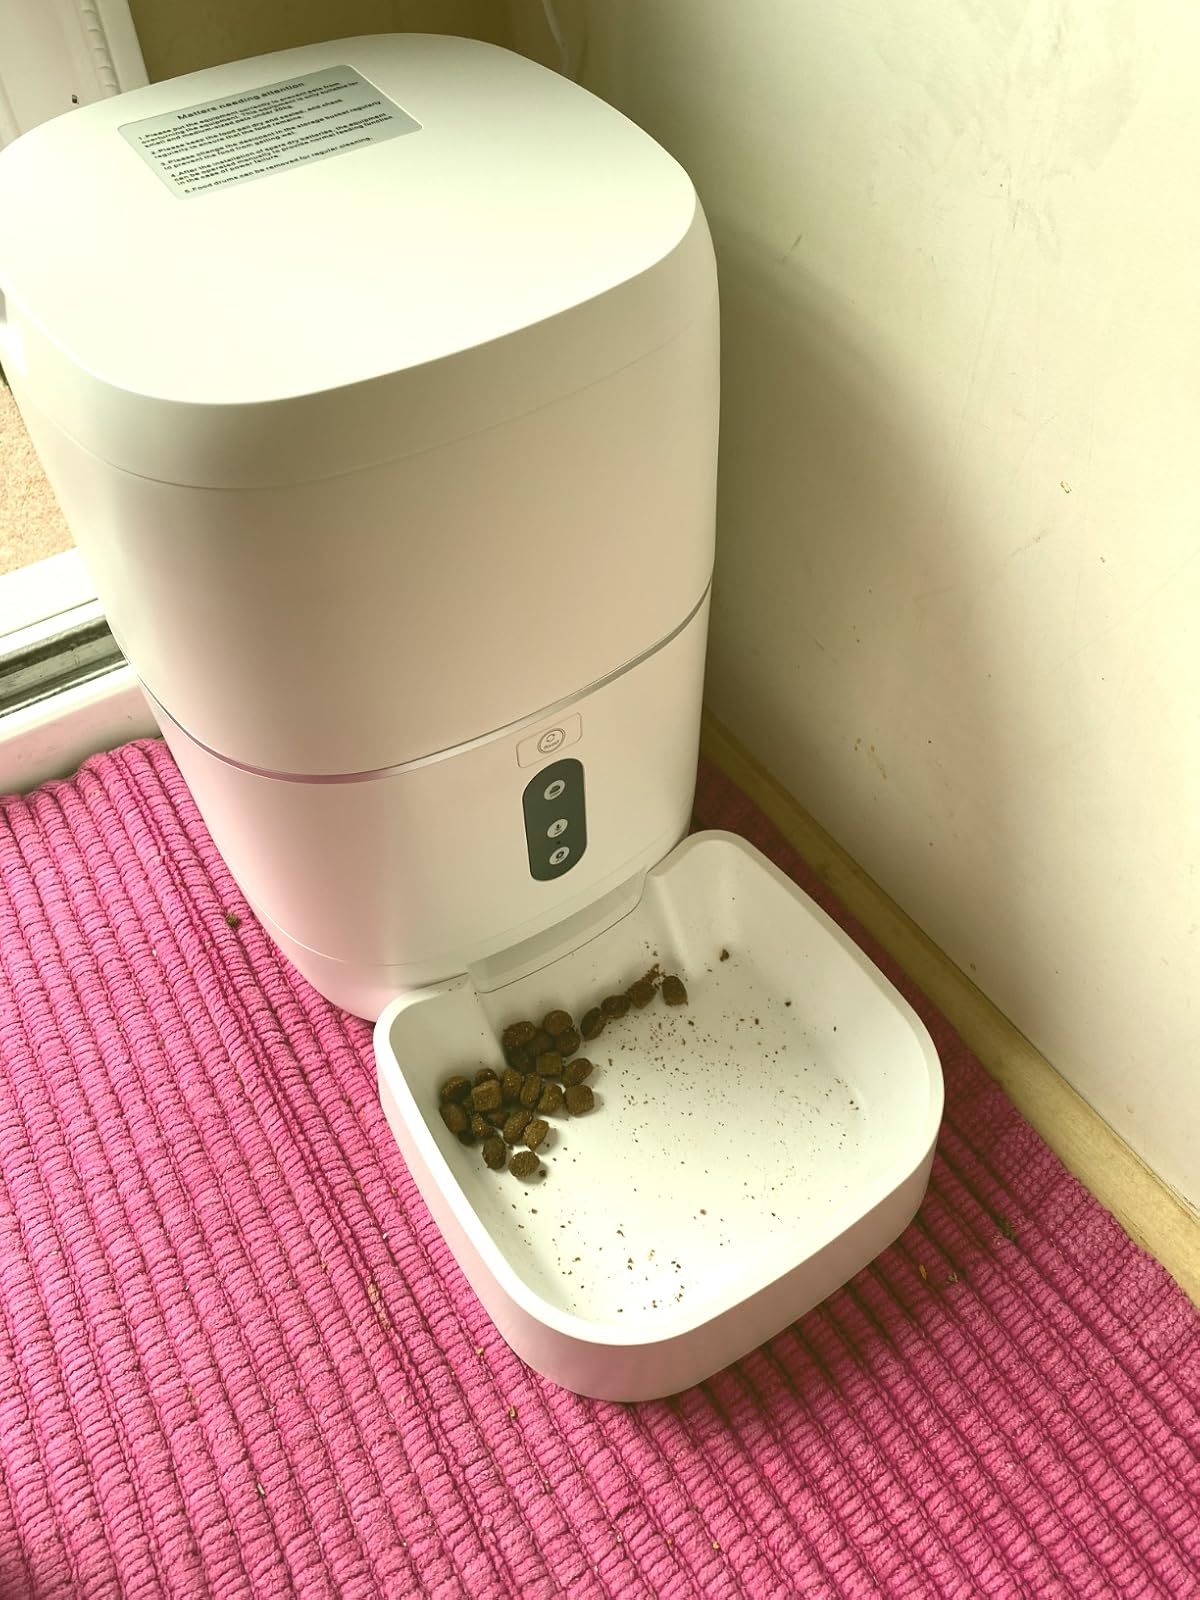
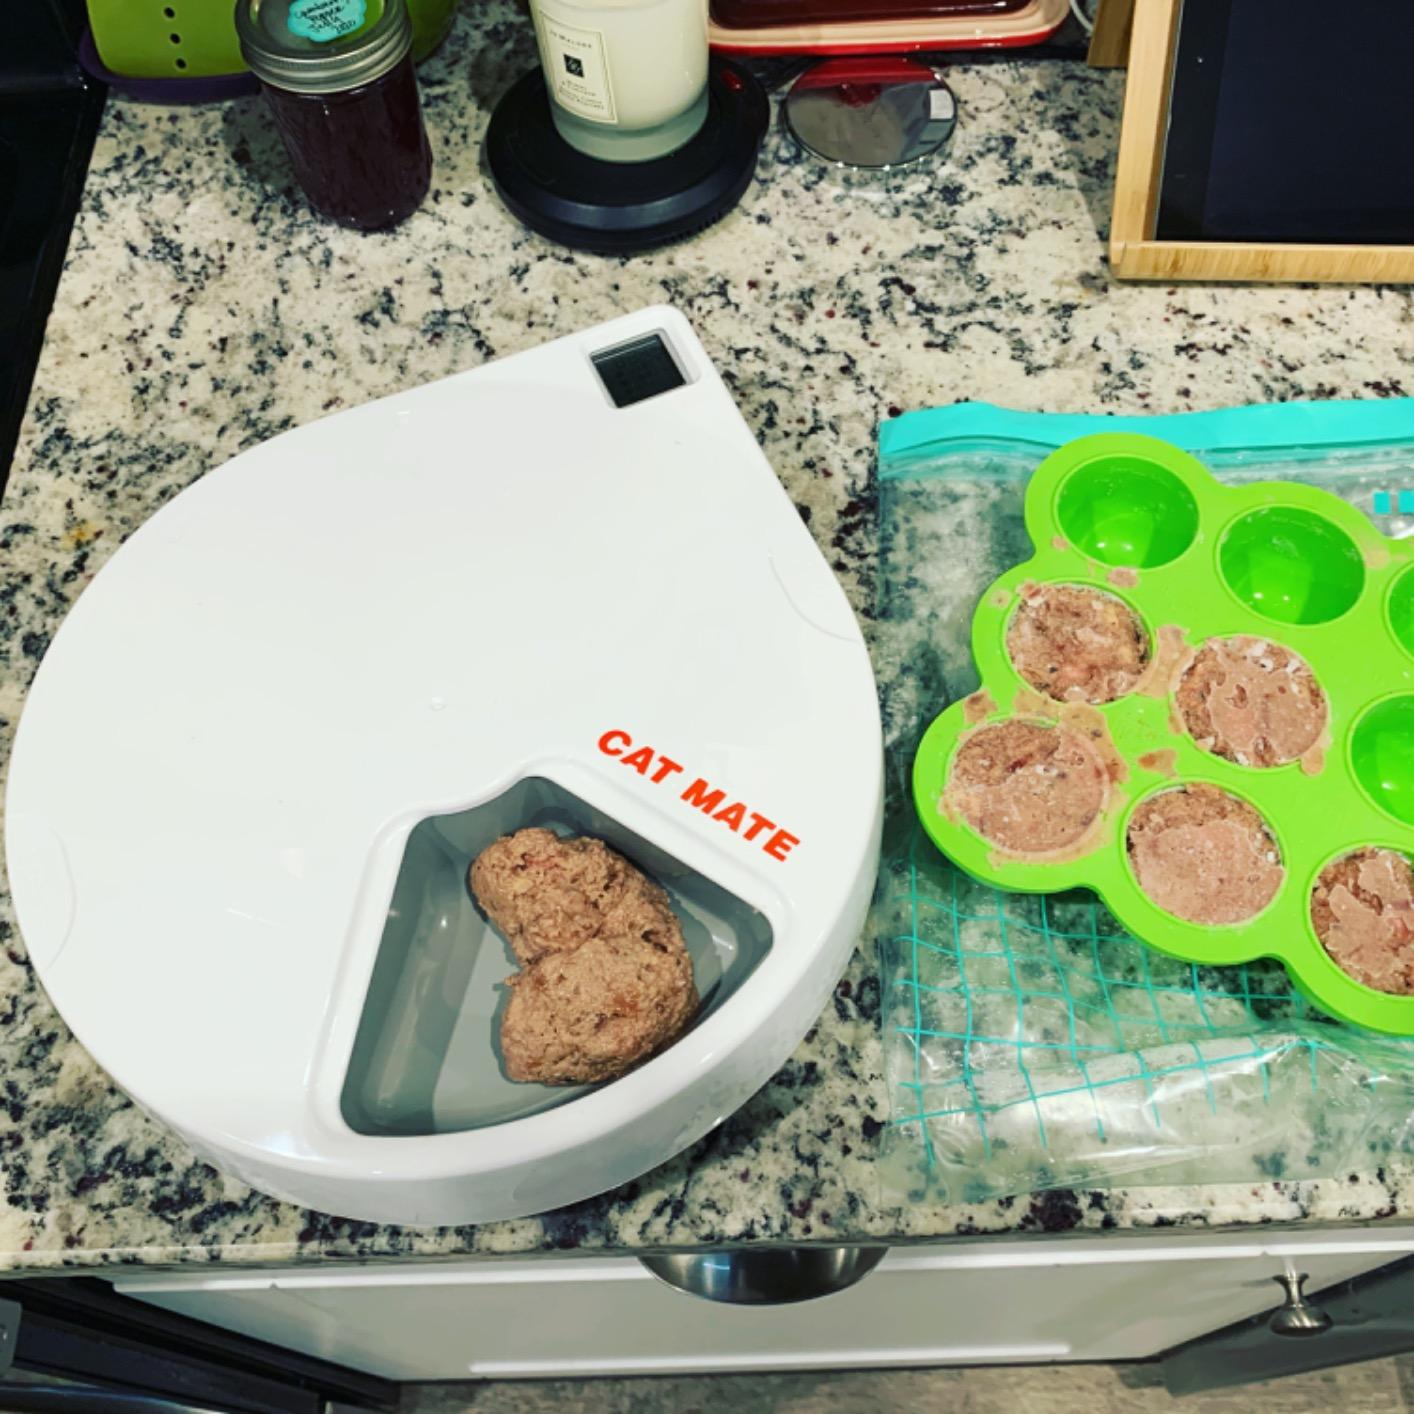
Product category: items_feeder
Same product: no